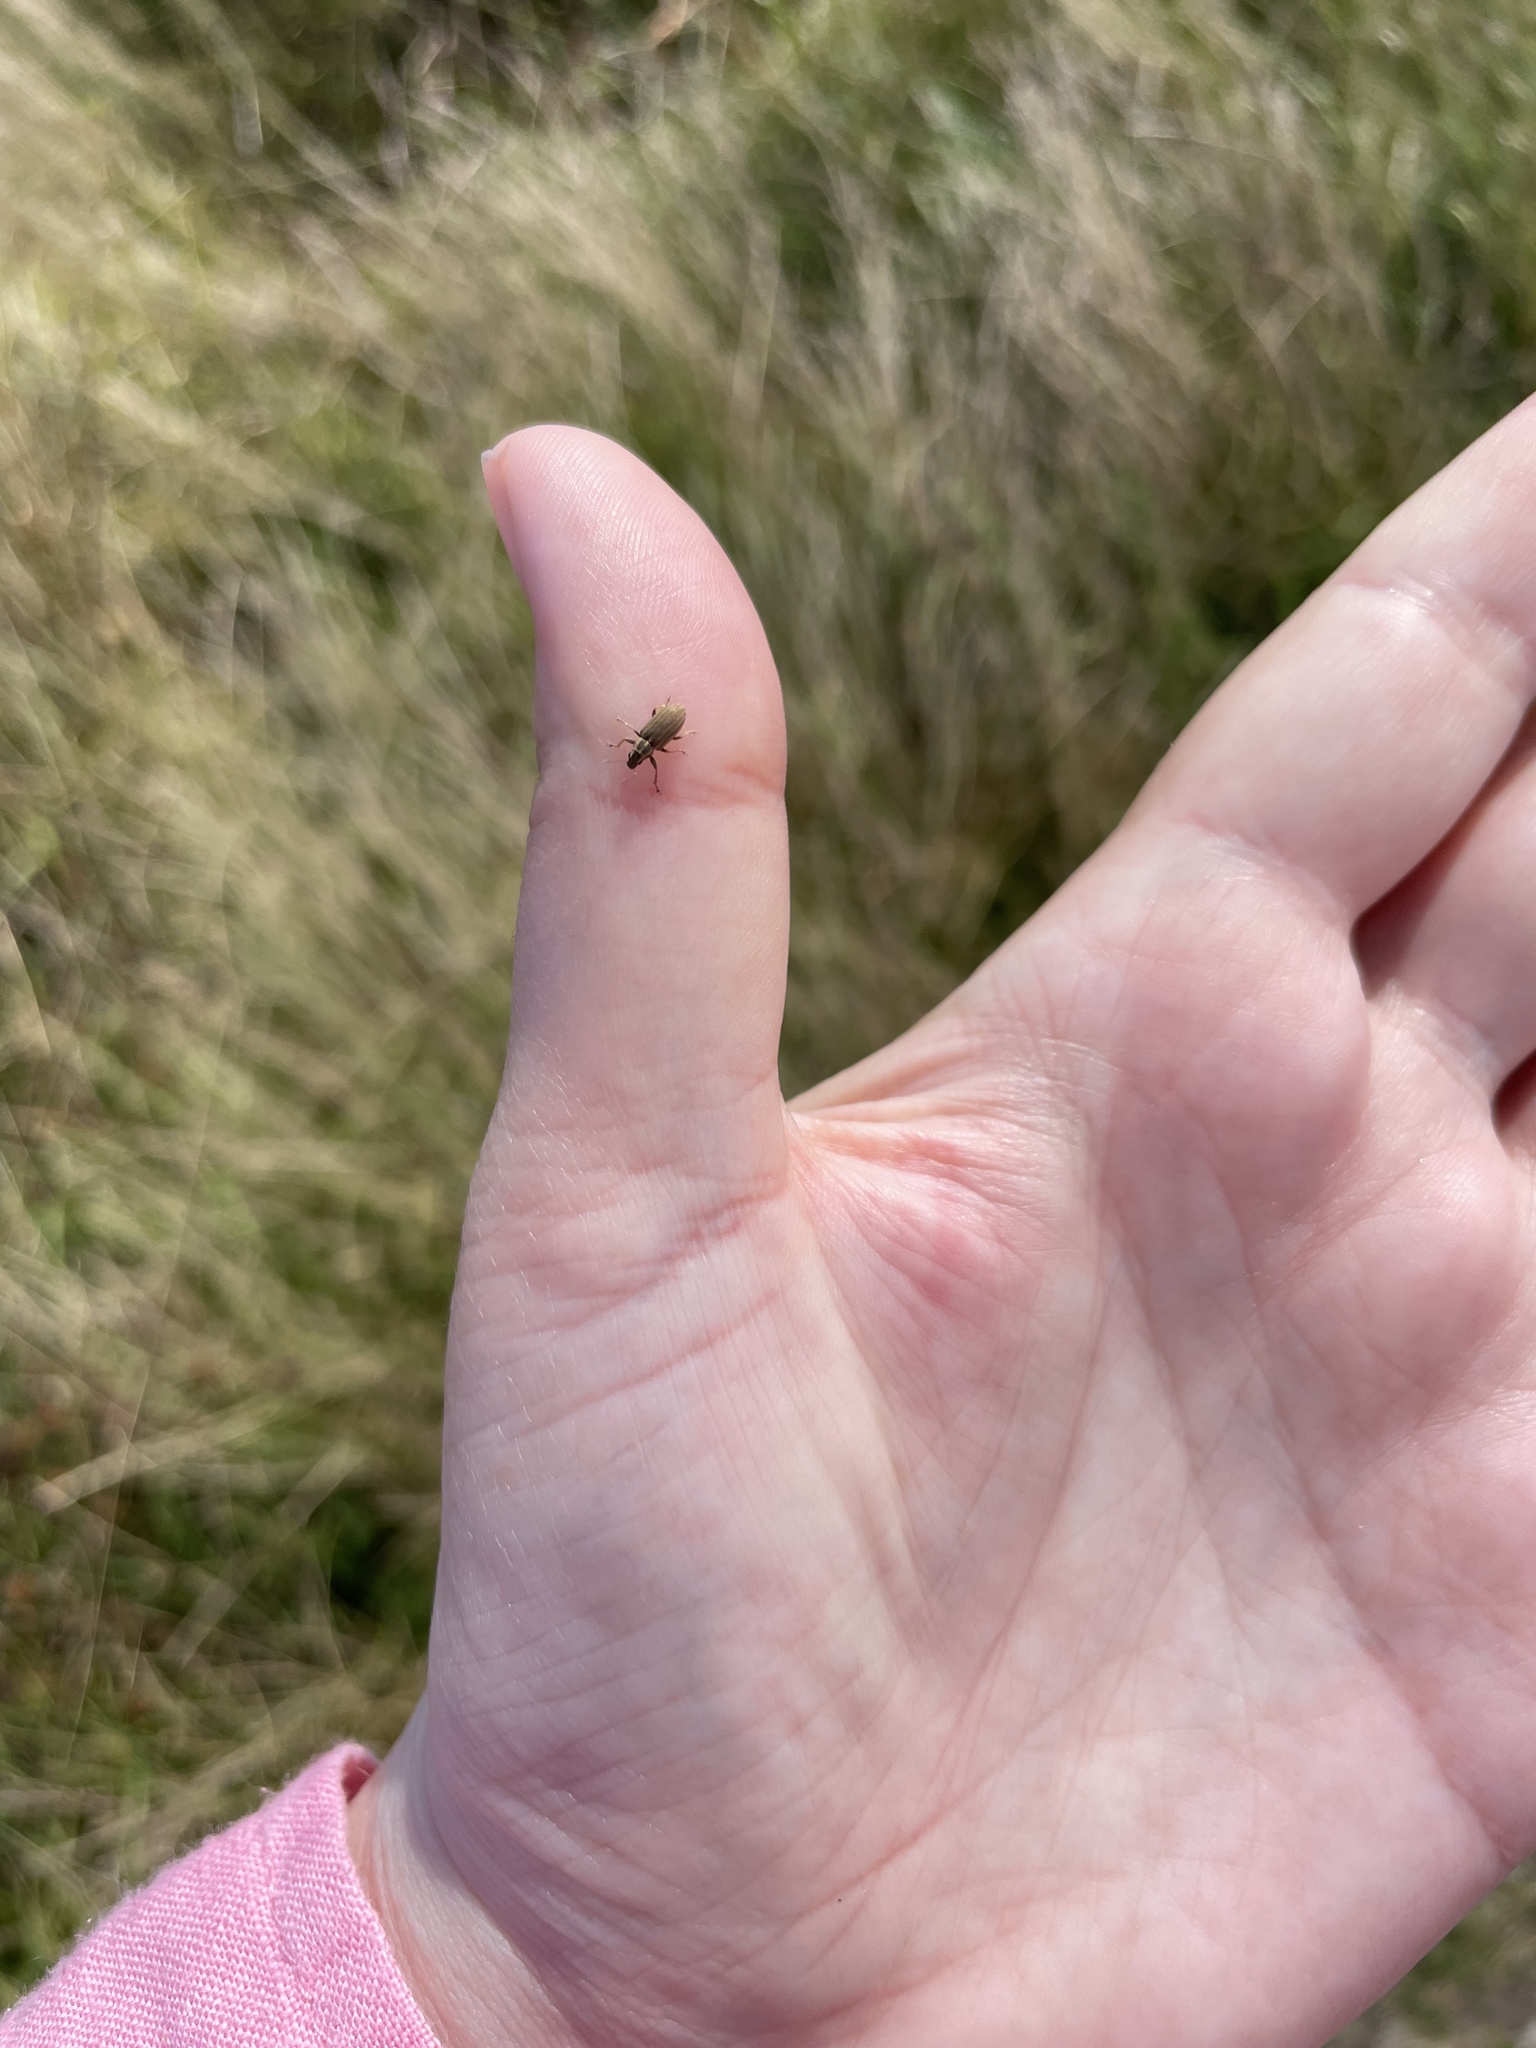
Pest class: pea_leaf_weevil